Paraguay national football team

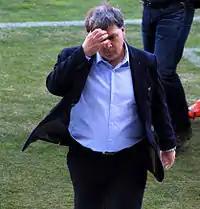
Gerardo Martino became the new coach as of January 2007.

Paraguay's national squad underwent a major transition after Germany 2006 because of the retirement of key players including José Luis Chilavert. In 2007, Argentine Gerardo "Tata" Martino was designated as head-coach.